Ministry of Legal Affairs (Oman)

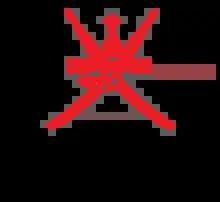
Ministry of Legal Affairs of the Sultanate of Oman - Logo

The General Directorate of Legal Affairs is the core department of MOLA and the one responsible for carrying out its legal functions, it is also divided into three Directorates: